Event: Ecuador Earthquake
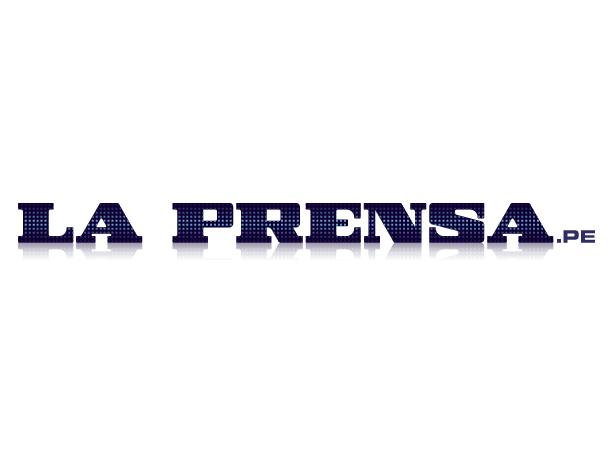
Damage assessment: no_damage